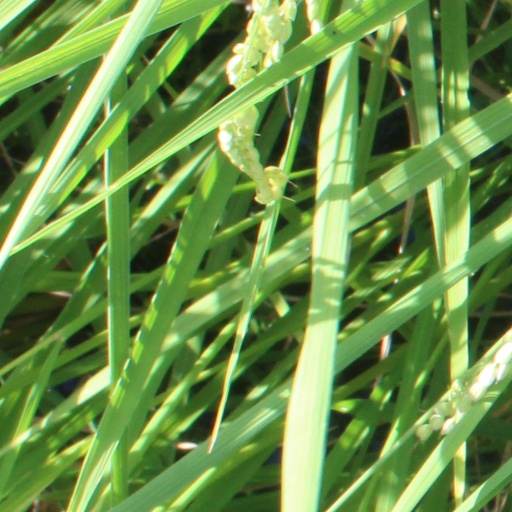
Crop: rice